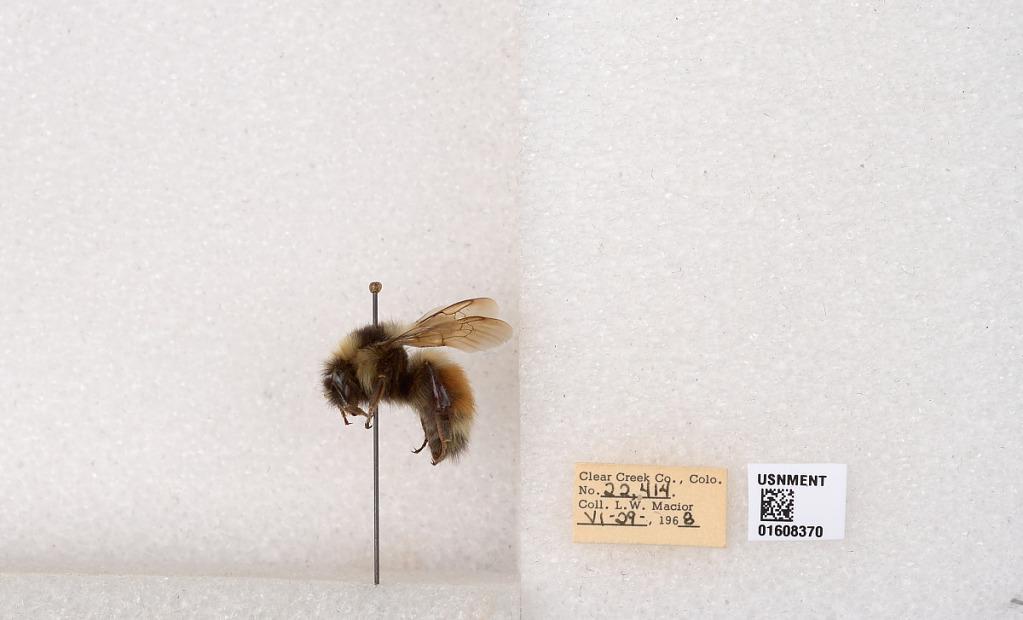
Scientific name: Bombus (Pyrobombus) sylvicola Kirby
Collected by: L. Macior
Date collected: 1968-6-29
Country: United States
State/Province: Colorado
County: Clear Creek
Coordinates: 39.6891, -105.644